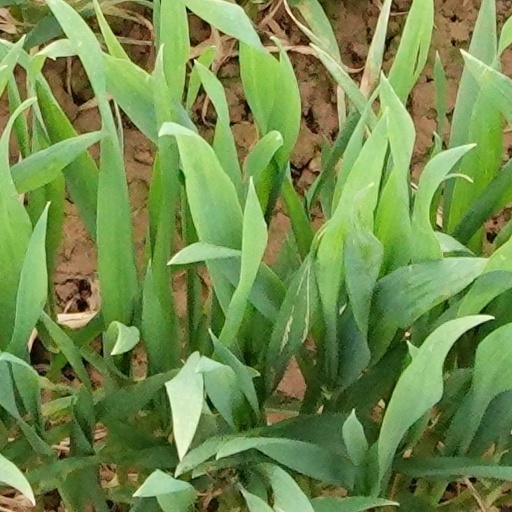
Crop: wheat